Flag of Tristan da Cunha

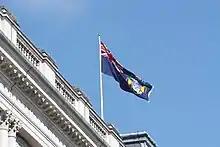
Flag of Tristan da Cunha flying above the Foreign, Commonwealth and Development Office, London

The flag of Tristan da Cunha was adopted on 20 October 2002, in a proclamation made by the Governor of Saint Helena under a Royal Warrant granted by Queen Elizabeth II.